Boston Red Sox

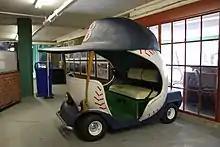
The bullpen car used by the Red Sox

From 1913 to 1916, the Red Sox were owned by Joseph Lannin. In 1914, Lannin signed a young up-and-coming pitcher named Babe Ruth from the Baltimore Orioles of the International League. In 1915, the team won 101 games and went on to the 1915 World Series, where they beat the Philadelphia Phillies four games to one. Following the 1915 season, Tris Speaker was traded to the Cleveland Indians. The Red Sox went on to win the 1916 World Series, defeating the Brooklyn Robins.